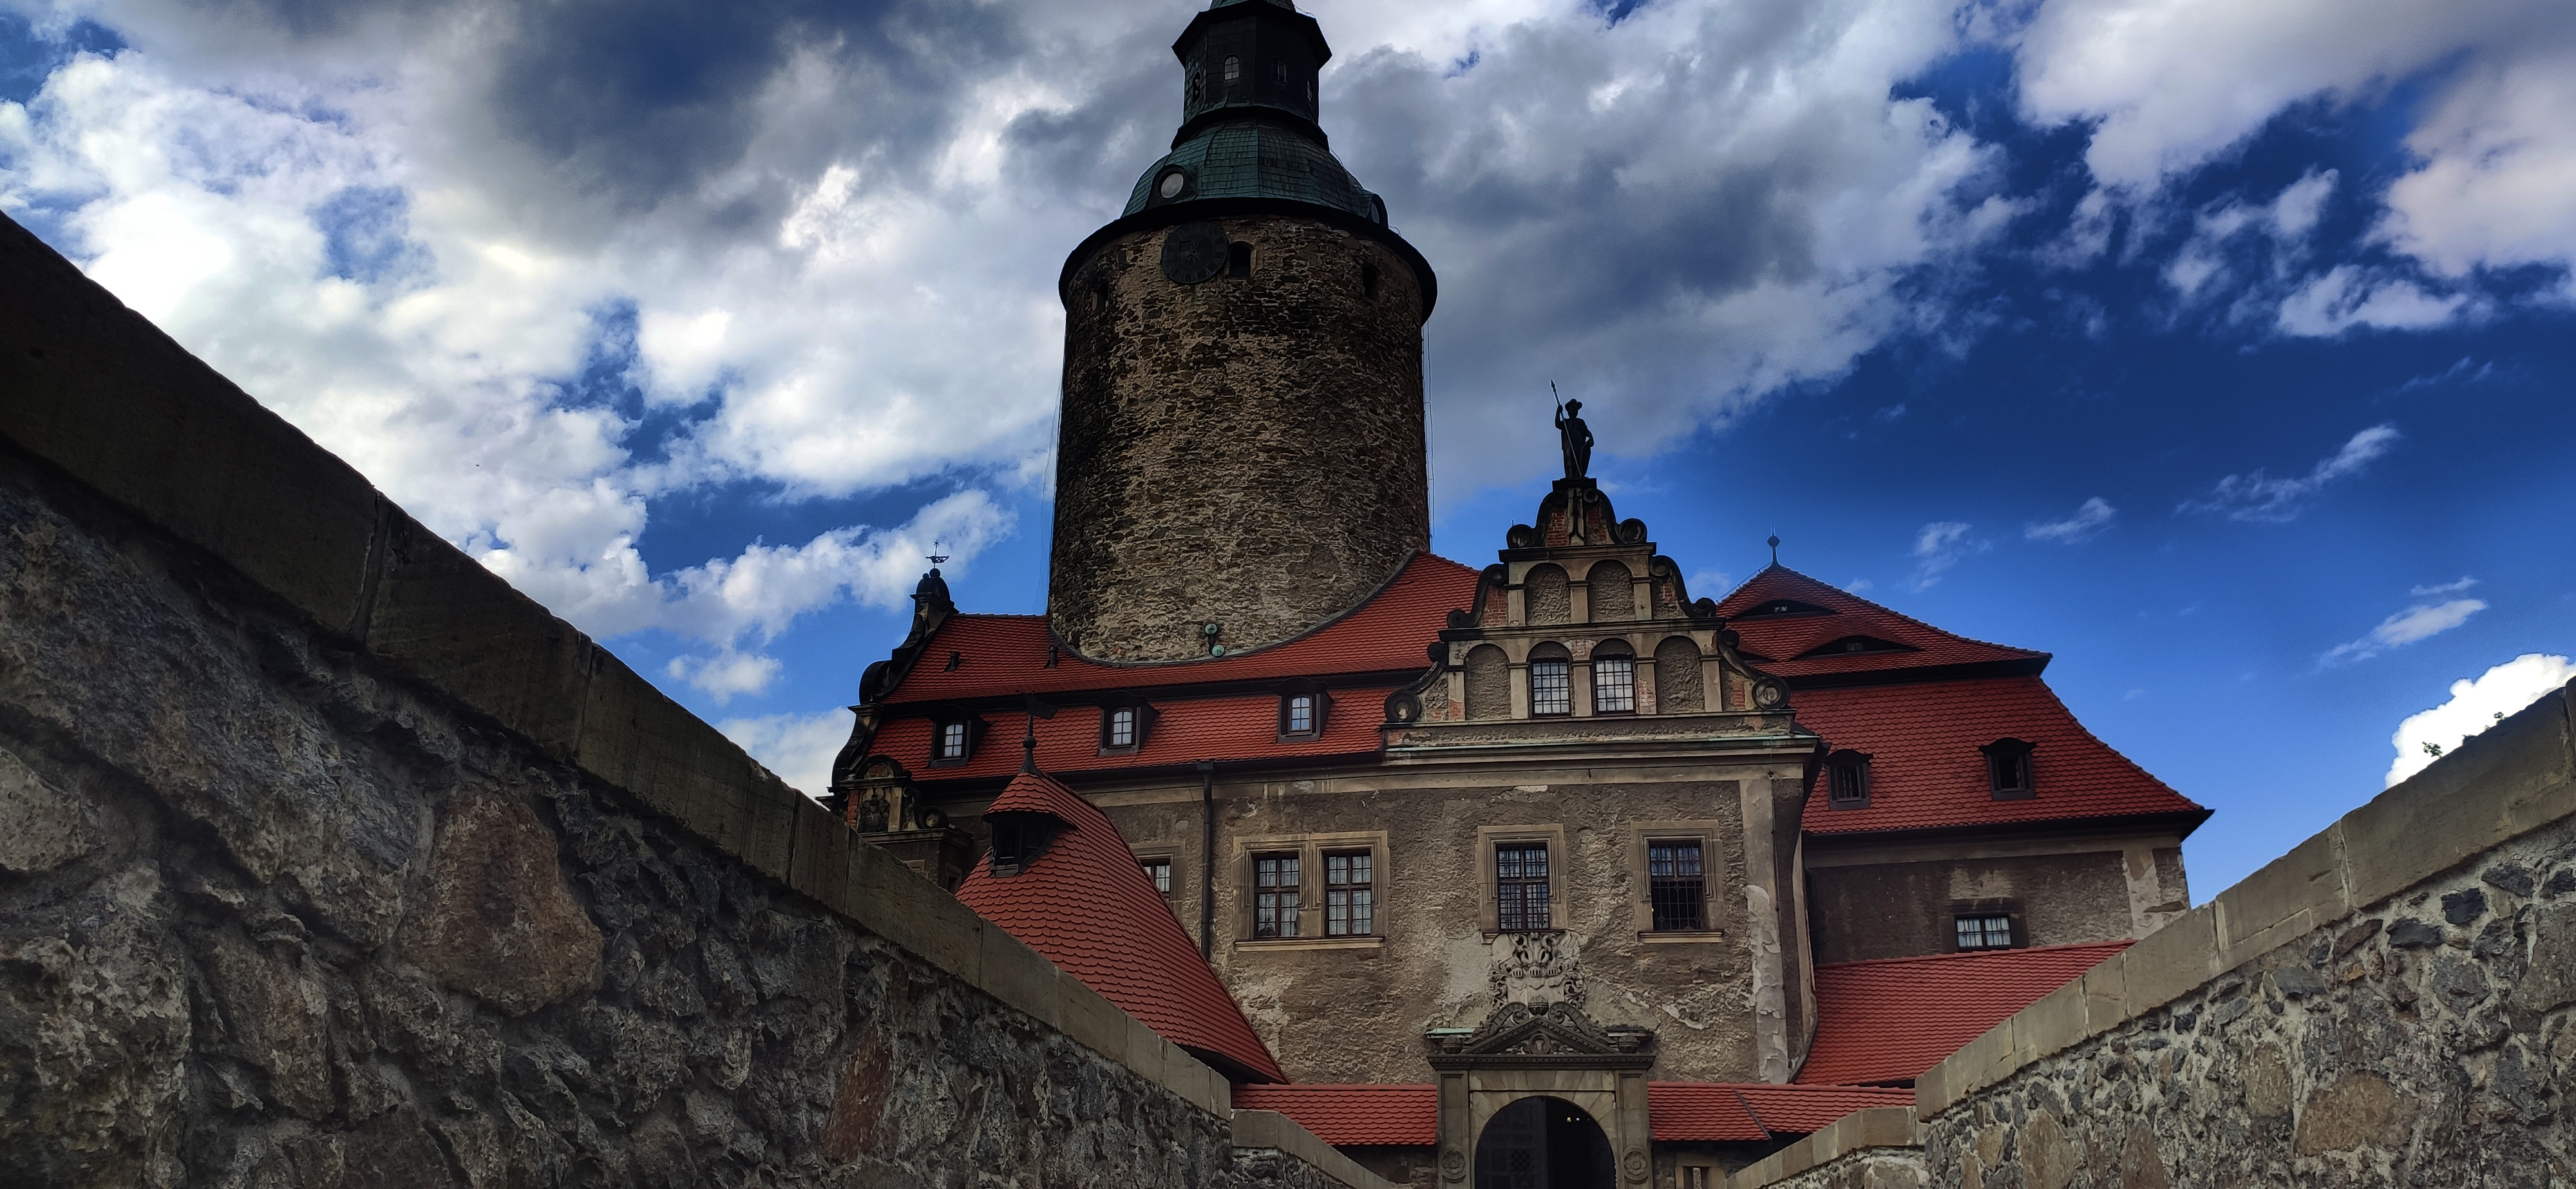
castle, royal, history, poland, cloud, sky, building, window, house, roof, facade, city, landmark, cumulus, turret, medieval architecture, brickwork, dome, spire, brick, historic site, finial, tourism, steeple, ancient history, bell tower, middle ages, monastery, estate, fortification